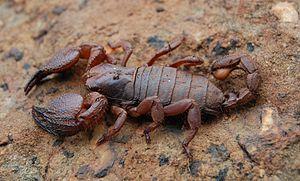
Opistophthalmus pugnax est une espèce de scorpions de la famille des Scorpionidae.